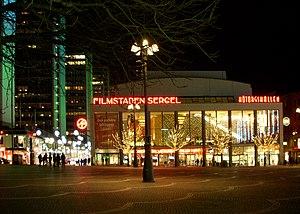
Les enseignes lumineuses font à Stockholm autant partie du paysage urbain que l'architecture. Des panneaux publicitaires éclairés électriquement, ou des textes formés de lampes à incandescences, commencent à apparaitre au début du XXᵉ siècle. L'une des premières enseignes lumineuses, constituée de 1 361 ampoules de 25 watts, et qui vante les mérites du dentifrice Stomatol, est érigée en 1909 au sommet de l'ancien ascenseur Katarina dans le quartier de Slussen. Il s'agit aujourd'hui de la plus vieille enseigne lumineuse animée au monde.
Le Filmstaden Sergel est un multiplexe cinématographique du réseau SF Bio situé dans le centre de Stockholm, en Suède, au niveau de la place publique Hötorget et de la rue piétonnière Sergelgatan. Le complexe comporte 14 salles et 2667 places.
SF Bio AB est la plus importante chaîne de salles de cinéma en Suède. Elle est fondée en 1998 lorsque Svensk Filmindustri, société publique suédoise de production et de distribution cinématographique, est scindée en deux entités, SF pour la production cinématographique, et SF Bio pour l'exploitation de salles de cinéma. La société appartient au groupe Bonnier AB et exploitait, au 1ᵉʳ janvier 2011, un total de 34 cinémas et 244 salles.